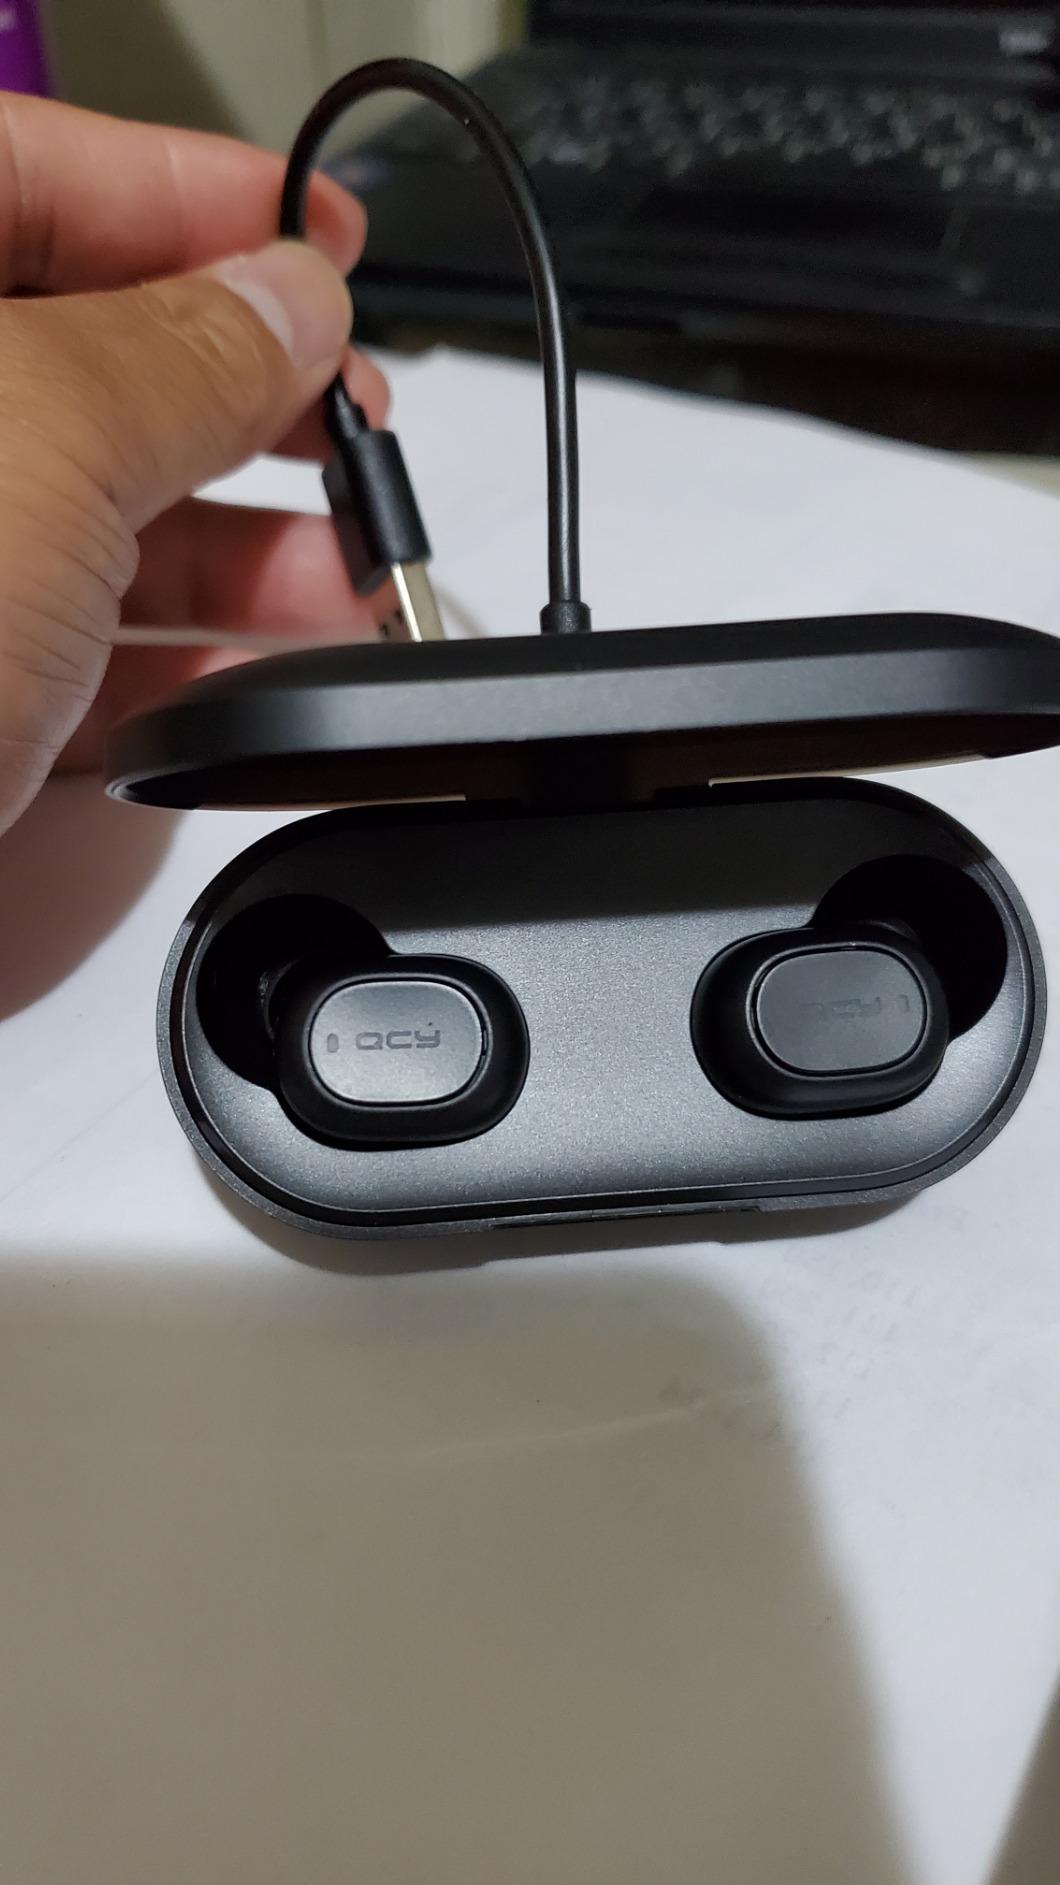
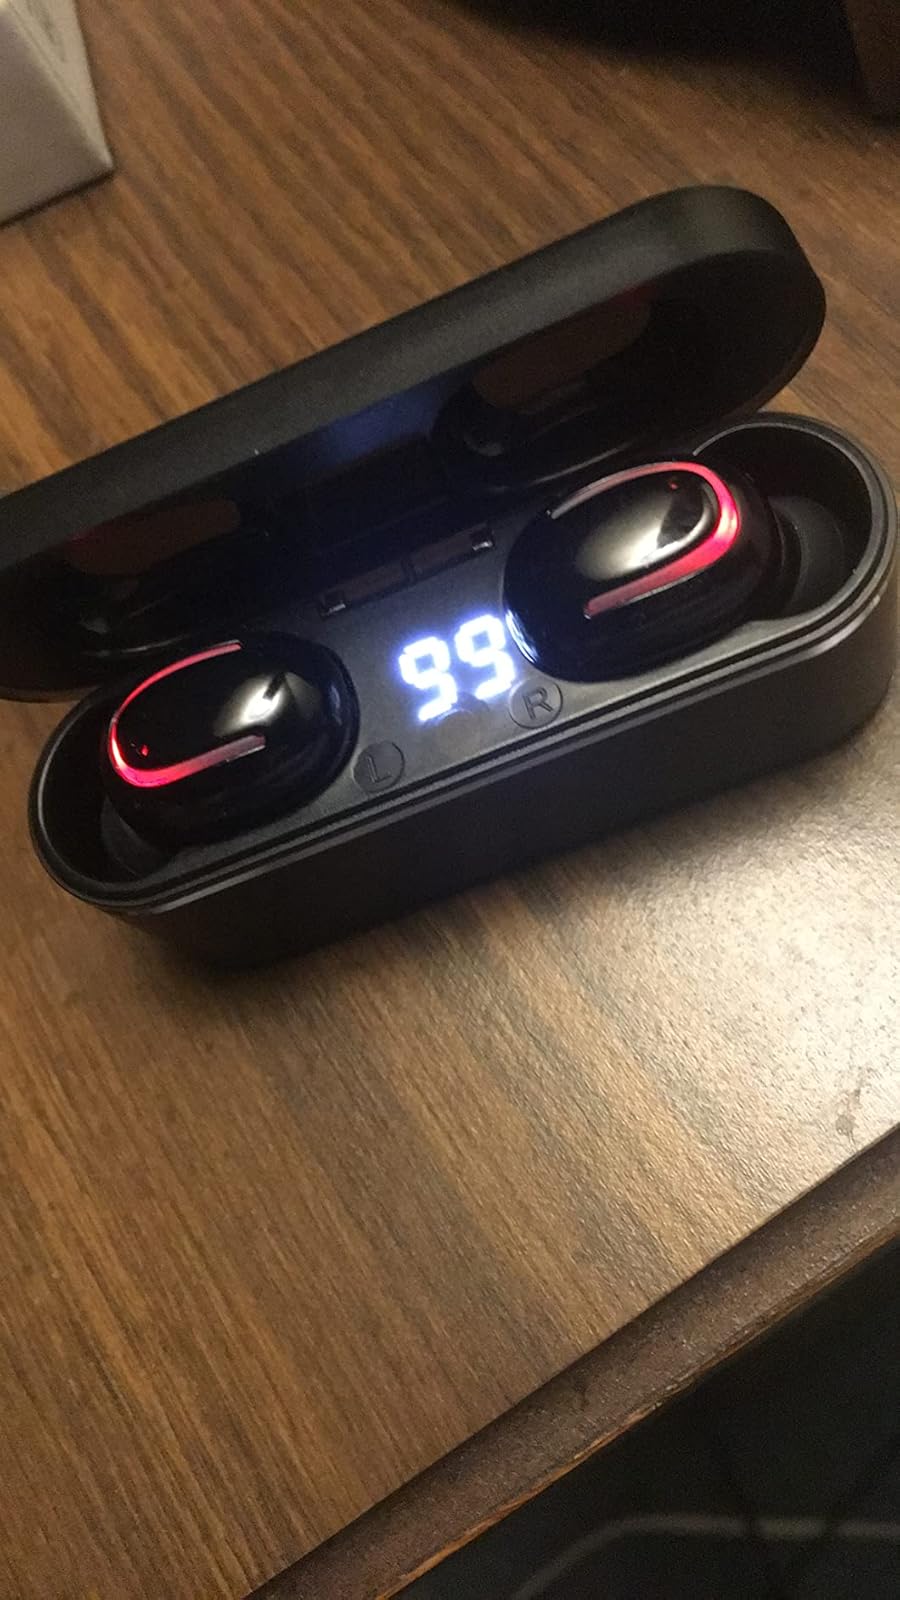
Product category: earbuds
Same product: no